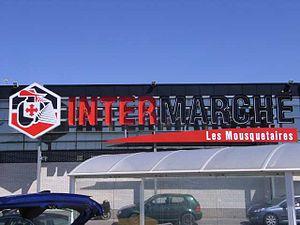
Intermarché Les Mousquetaires
Intermarché est une enseigne française de grande distribution du groupe Les Mousquetaires fondé en 1969 sous l'enseigne EX Offices de distribution par Jean-Pierre Le Roch. Par la suite, les EX deviendront, en 1972, Intermarché.